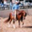
Label: horse